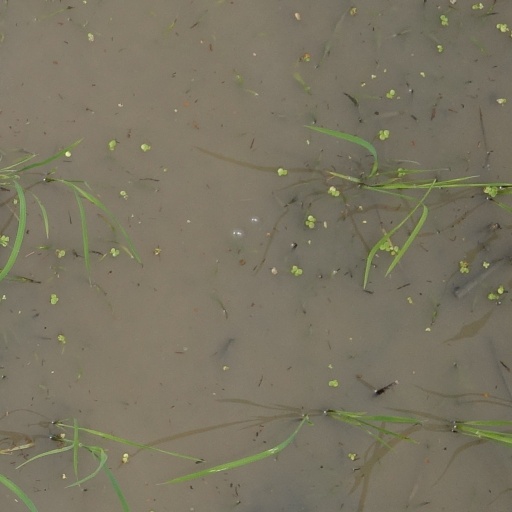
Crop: rice